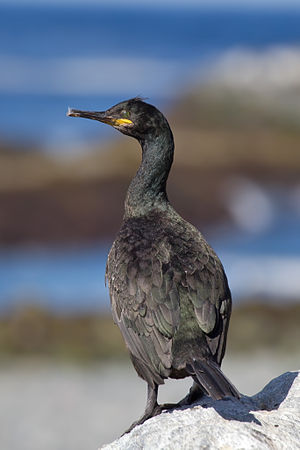
Topskarv
Topskarv er en skarvefugl som er lidt mindre end en normal skarv og med tyndere hals og næb. Den voksne fugl er sort med grønlig metalglans. Topskarvens føde består udelukkende af fisk.